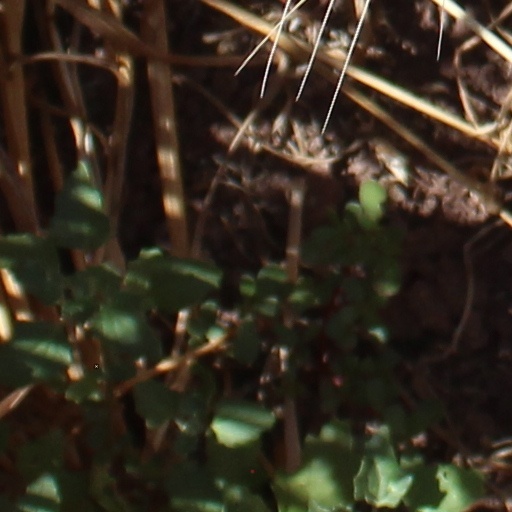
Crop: wheat